Robert Morris University Island Sports Center

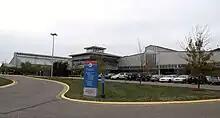
Exterior of Robert Morris University Island Sports Center

The Robert Morris University Island Sports Center (abbreviated RMU Island Sports Center) is a sports complex located in the Pittsburgh suburb of Neville Island in Allegheny County, Pennsylvania, United States. The RMU Island Sports Center opened in 1998, and houses several ice and inline skating rinks, a golf range, a miniature golf course, athletic fields, a strength and fitness center, a bistro and a pro shop. In 2003, Robert Morris University bought a Superfund Site's land (called Ohio River Park) from Neville Land Company for 2.7 million. Ohio River Park is still being monitored by the EPA. A boathouse was added in October 2016. The complex is accessible via exit 65 of Interstate 79.